David Nucifora

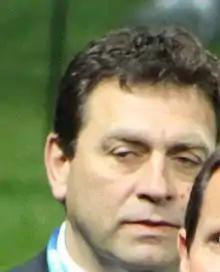

David Nucifora (born 15 January 1962) is a rugby union former player, coach and performance director. He is currently performance director for the Scottish Rugby Union.